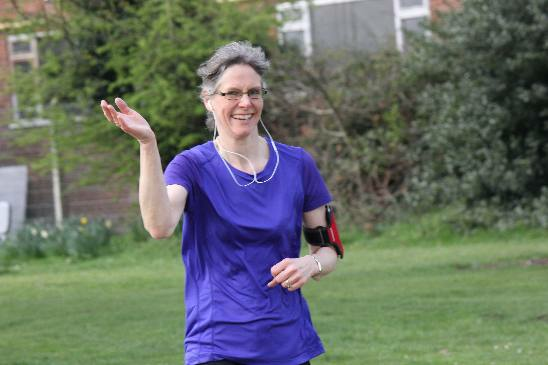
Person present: Yes